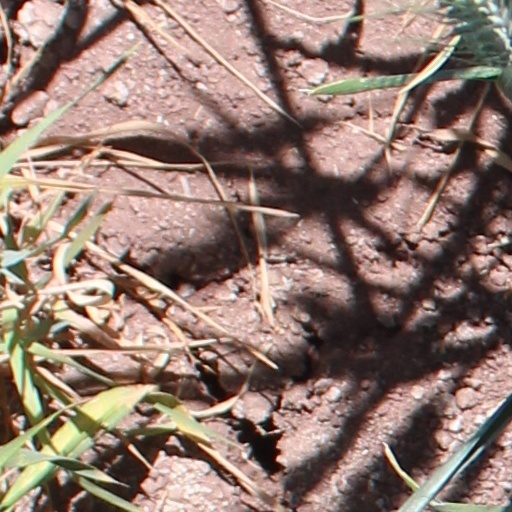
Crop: wheat